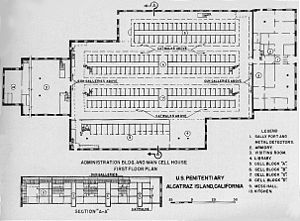
Alcatraz Federal Penitentiary / Fængselslivet og cellerne
Alcatraz Federal Penitentiary eller United States Penitentiary, Alcatraz Island, ofte blot kaldet Alcatraz, var et føderalt fængsel af højeste sikkerhedsklasse på Alcatraz Island, to kilometer ud for kysten ved San Francisco i Californien i USA. Fængslet blev drevet fra 1934 til 1963.